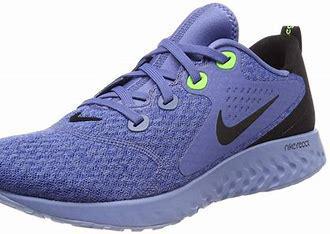
Brand: Nike
Model: Legend React